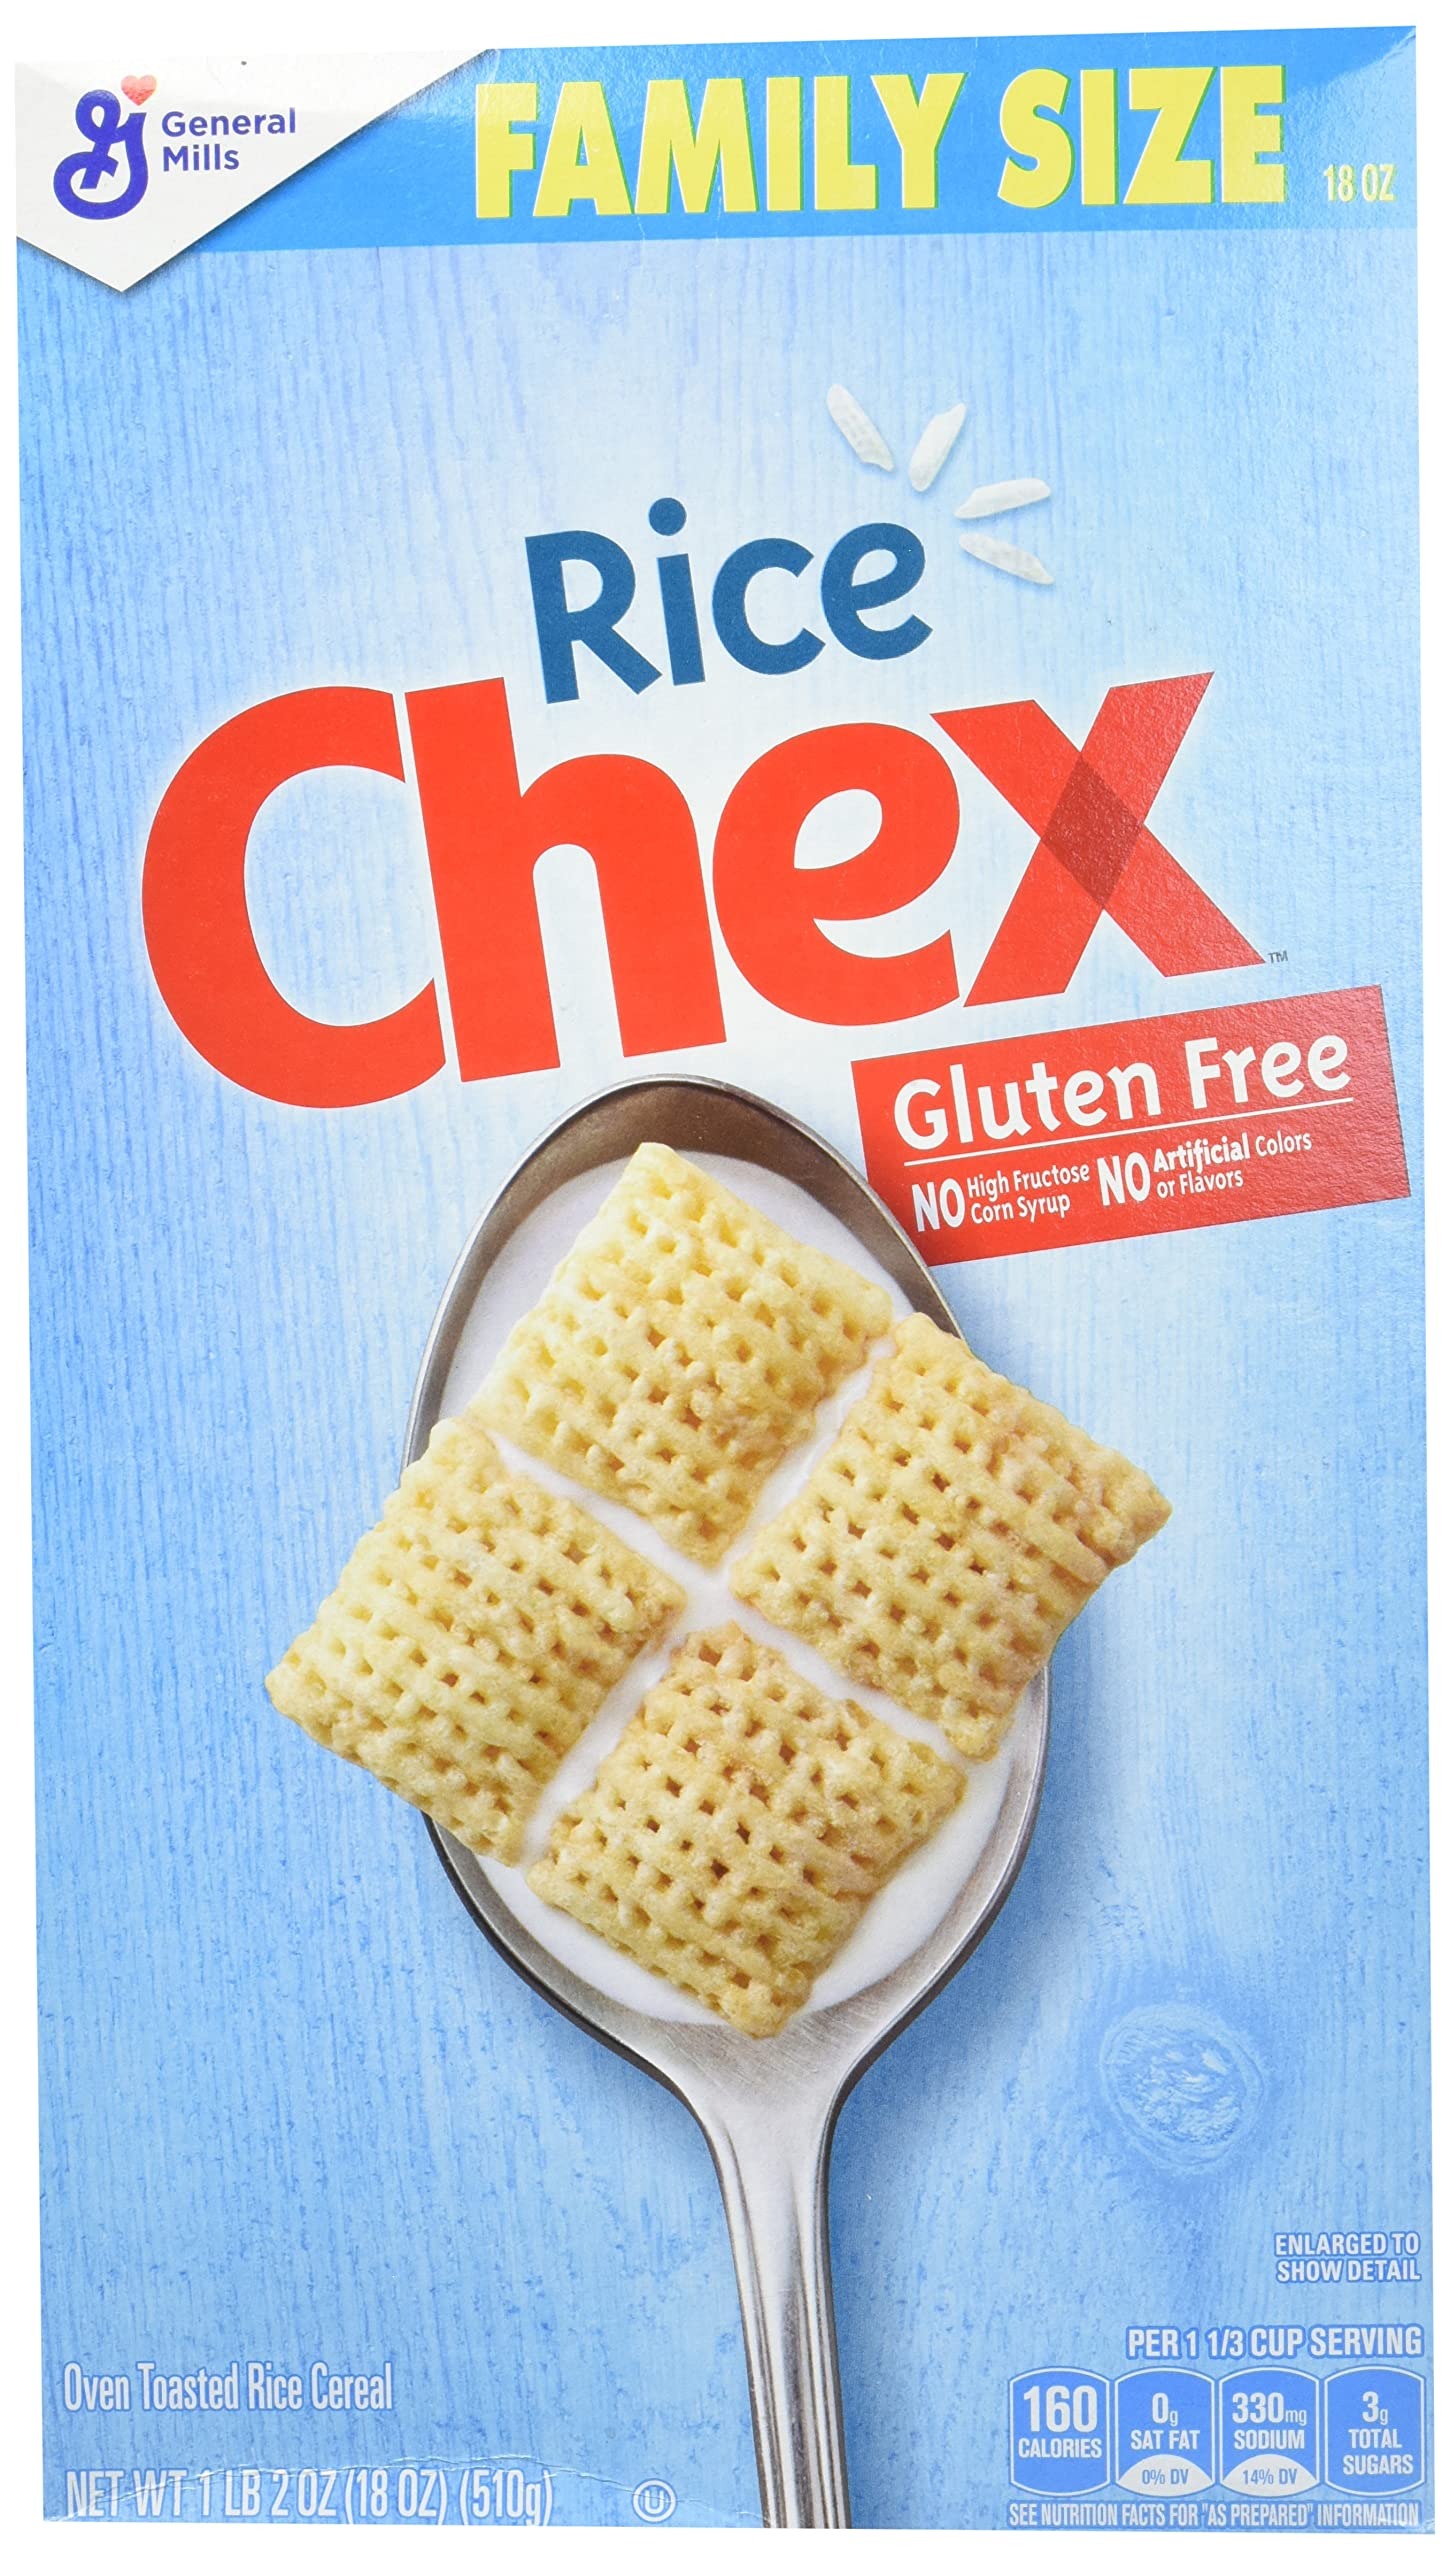
Item Name: Rice Chex Breakfast Cereal, Gluten Free, 18 oz (Pack of 8)
Bullet Point 1: CEREAL: Wholesome breakfast that's a good source of calcium. Whole grain is the first ingredient.
Bullet Point 2: EASY RECIPES: A perfect snack ingredient, Rice Chex Cereal shines in Original Chex Party Mix, Muddy Buddies and hundreds of other simple recipes.
Bullet Point 3: GLUTEN FREE CEREAL: Simply made with no artificial colors or flavors or high fructose corn syrup.
Bullet Point 4: WHOLE GRAIN: Made with 17 grams of whole grain rice per serving (At least 48 grams recommended daily).
Bullet Point 5: BOX CONTAINS: 1 box, 18 oz
Value: 1.0
Unit: Count

Price: 22.49